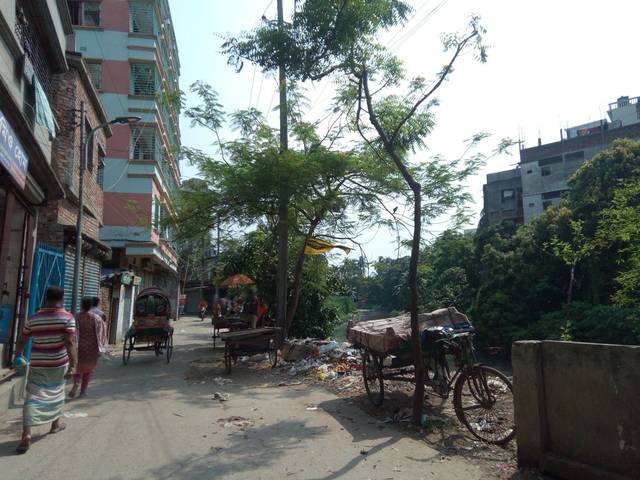
Region: Bangladesh
Coordinates: 23.702, 90.419